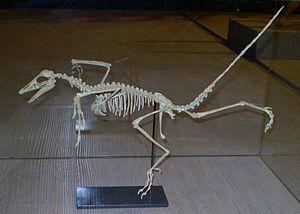
Archaeopteryx, moulage réalisé à partir de différents spécimens, Institut Royal des Sciences naturelles de Belgique, Bruxelles
Archaeopteryx est un genre de dinosaures à plumes disparus. Ces dinosaures aviens, d’une longueur inférieure à 60 cm, ont vécu à la fin du Jurassique, il y a 156 à 150 Ma dans un environnement alors insulaire, qui se situe actuellement en Allemagne.